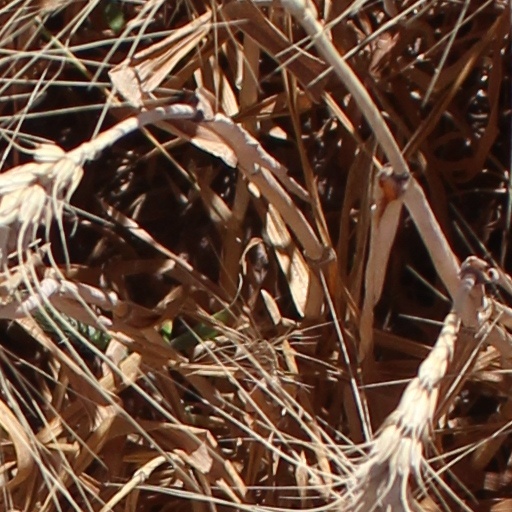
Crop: wheat